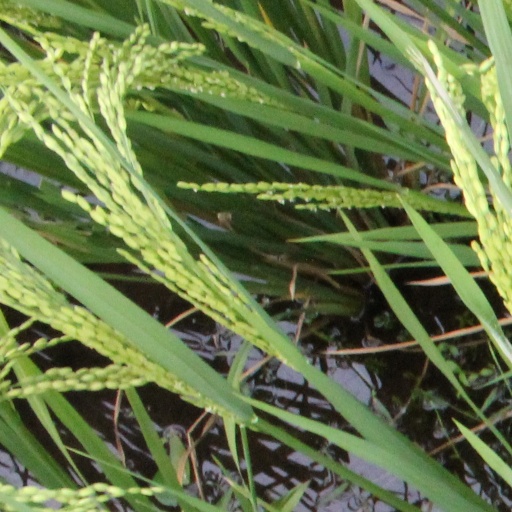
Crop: rice